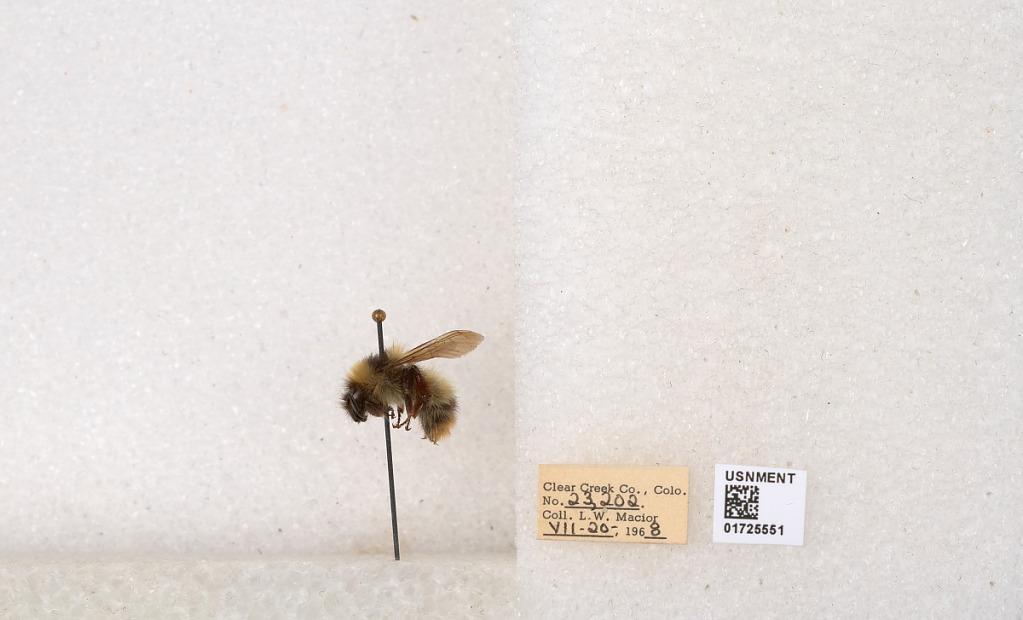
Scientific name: Bombus kirbyellus
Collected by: L. Macior
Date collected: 1968-7-20
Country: United States
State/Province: Colorado
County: Clear Creek
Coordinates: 39.6891, -105.644